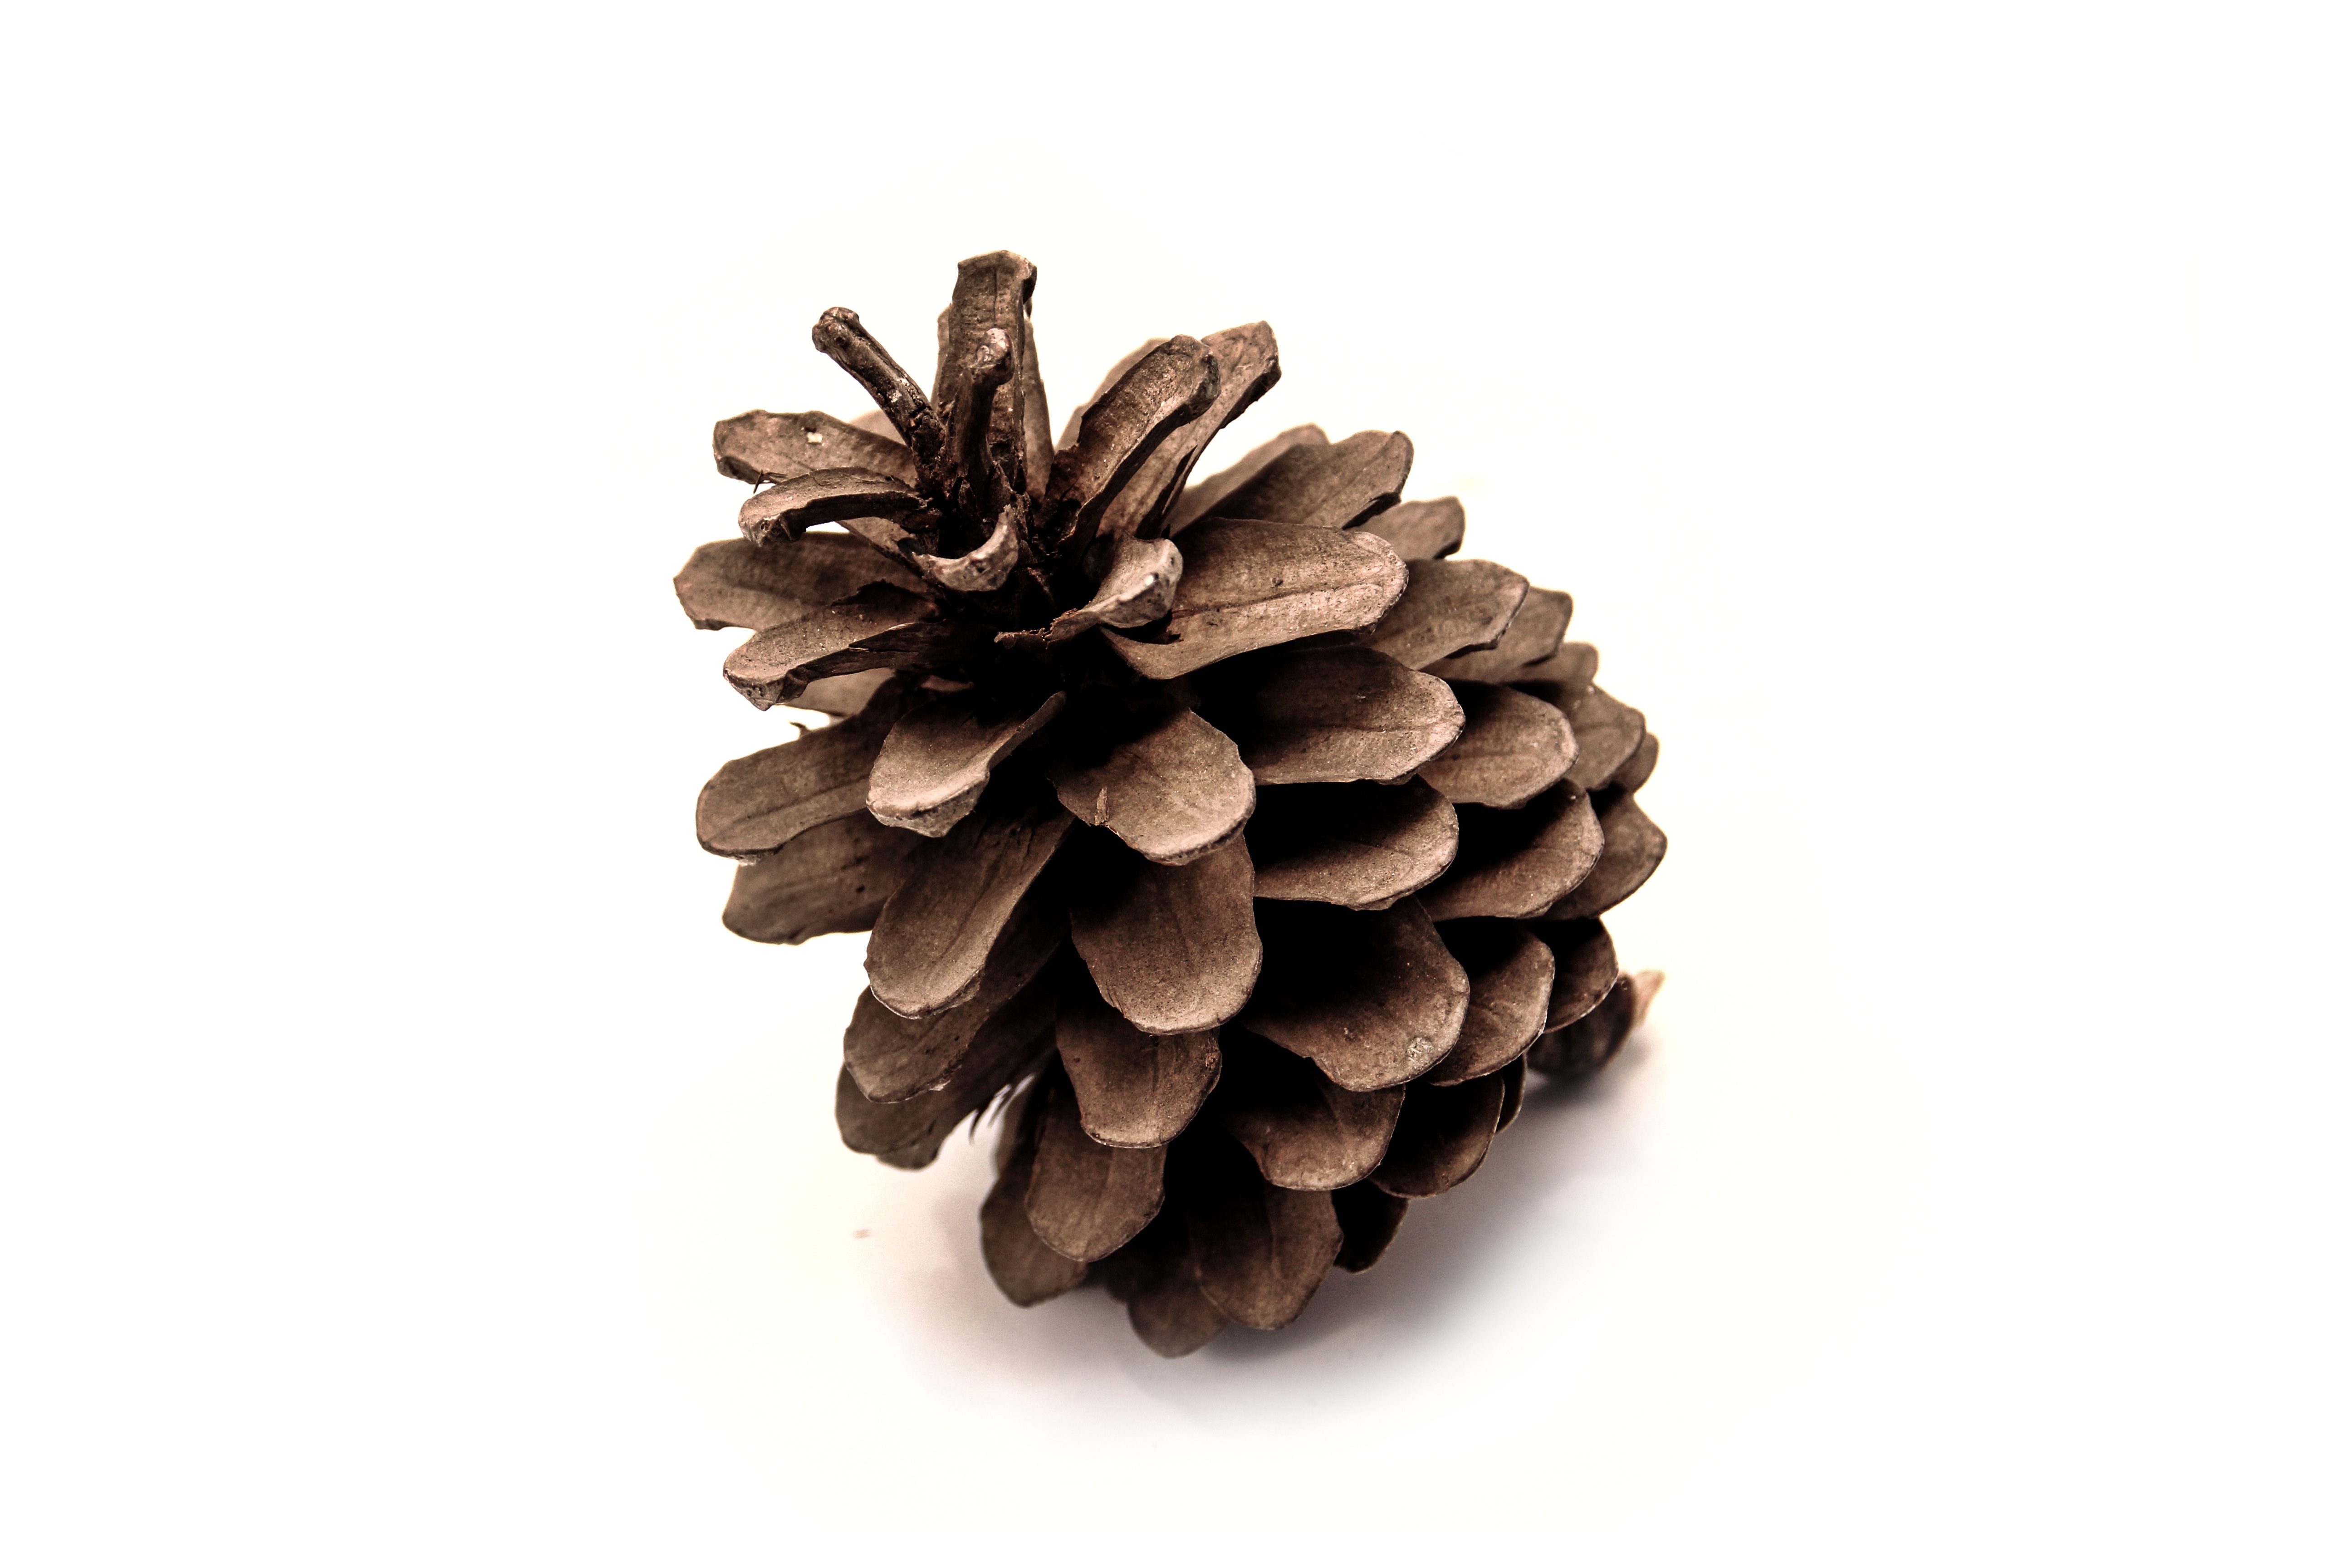
tree, nature, branch, plant, wood, white, leaf, pine, produce, fir, bread, conifer, spruce, picture, image, white background, free image, pine family, woody plant, land plant, conifer cone